Woolooga Rail Bridge

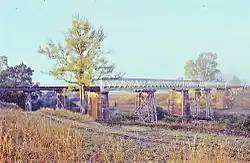
Woolooga Rail Bridge

Woolooga Rail Bridge is a heritage-listed railway bridge at Wide Bay Creek on the Theebine - Kilikivan railway line, Woolooga, Gympie Region, Queensland, Australia. It was built in 1884 by McDermott, Owen & Co. It was added to the Queensland Heritage Register on 21 October 1992.